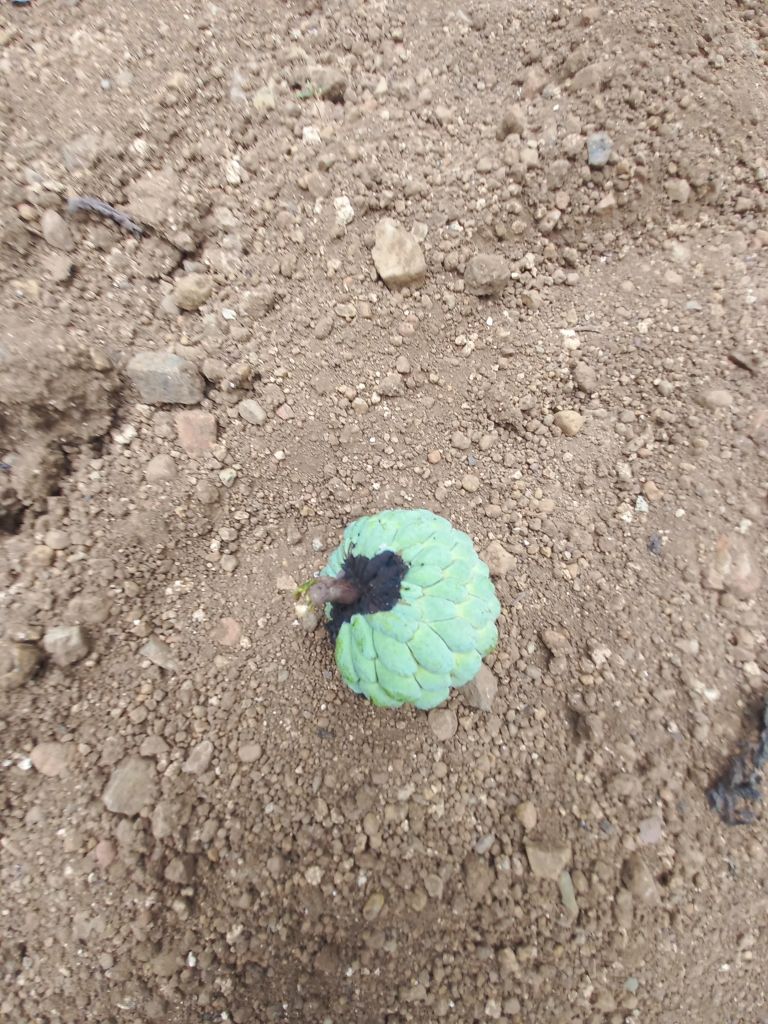
Disease label: Diplodia Rot